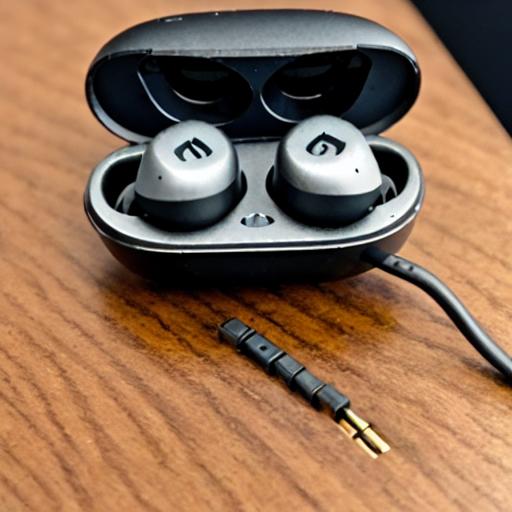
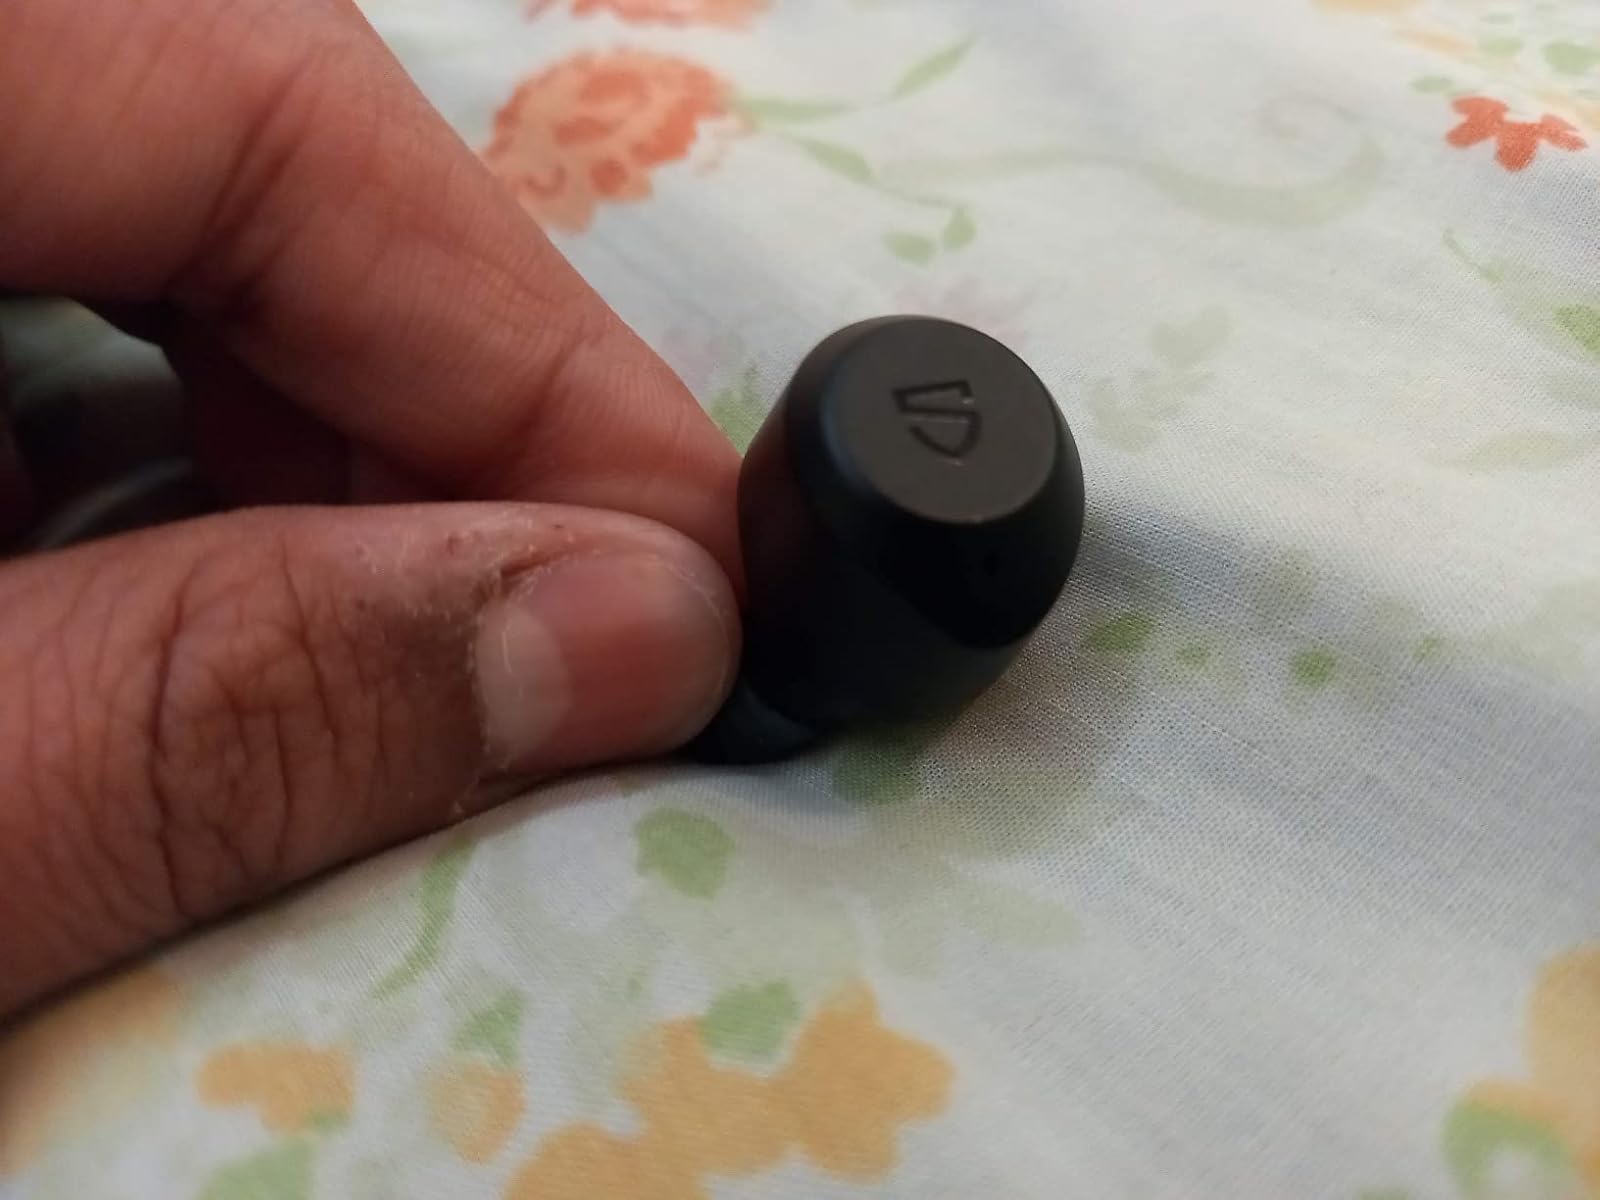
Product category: earbuds
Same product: no